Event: Nepal Earthquake
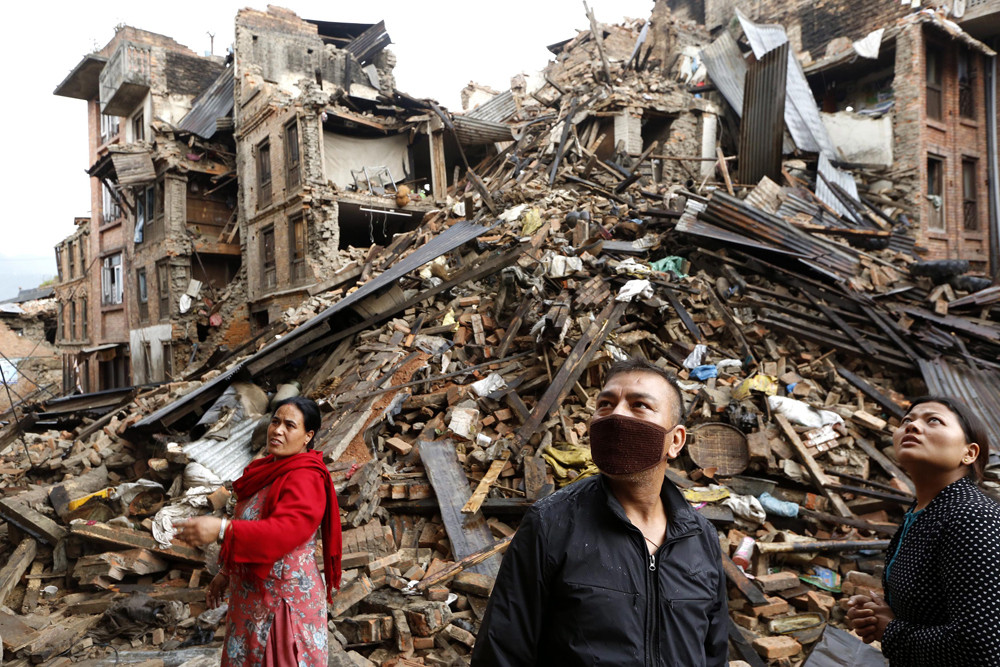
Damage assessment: damage